Chinese babax

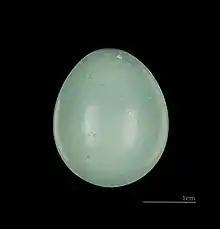
Egg, MHNT

The Chinese babax (Pterorhinus lanceolatus) is a species of bird in the family Leiothrichidae.